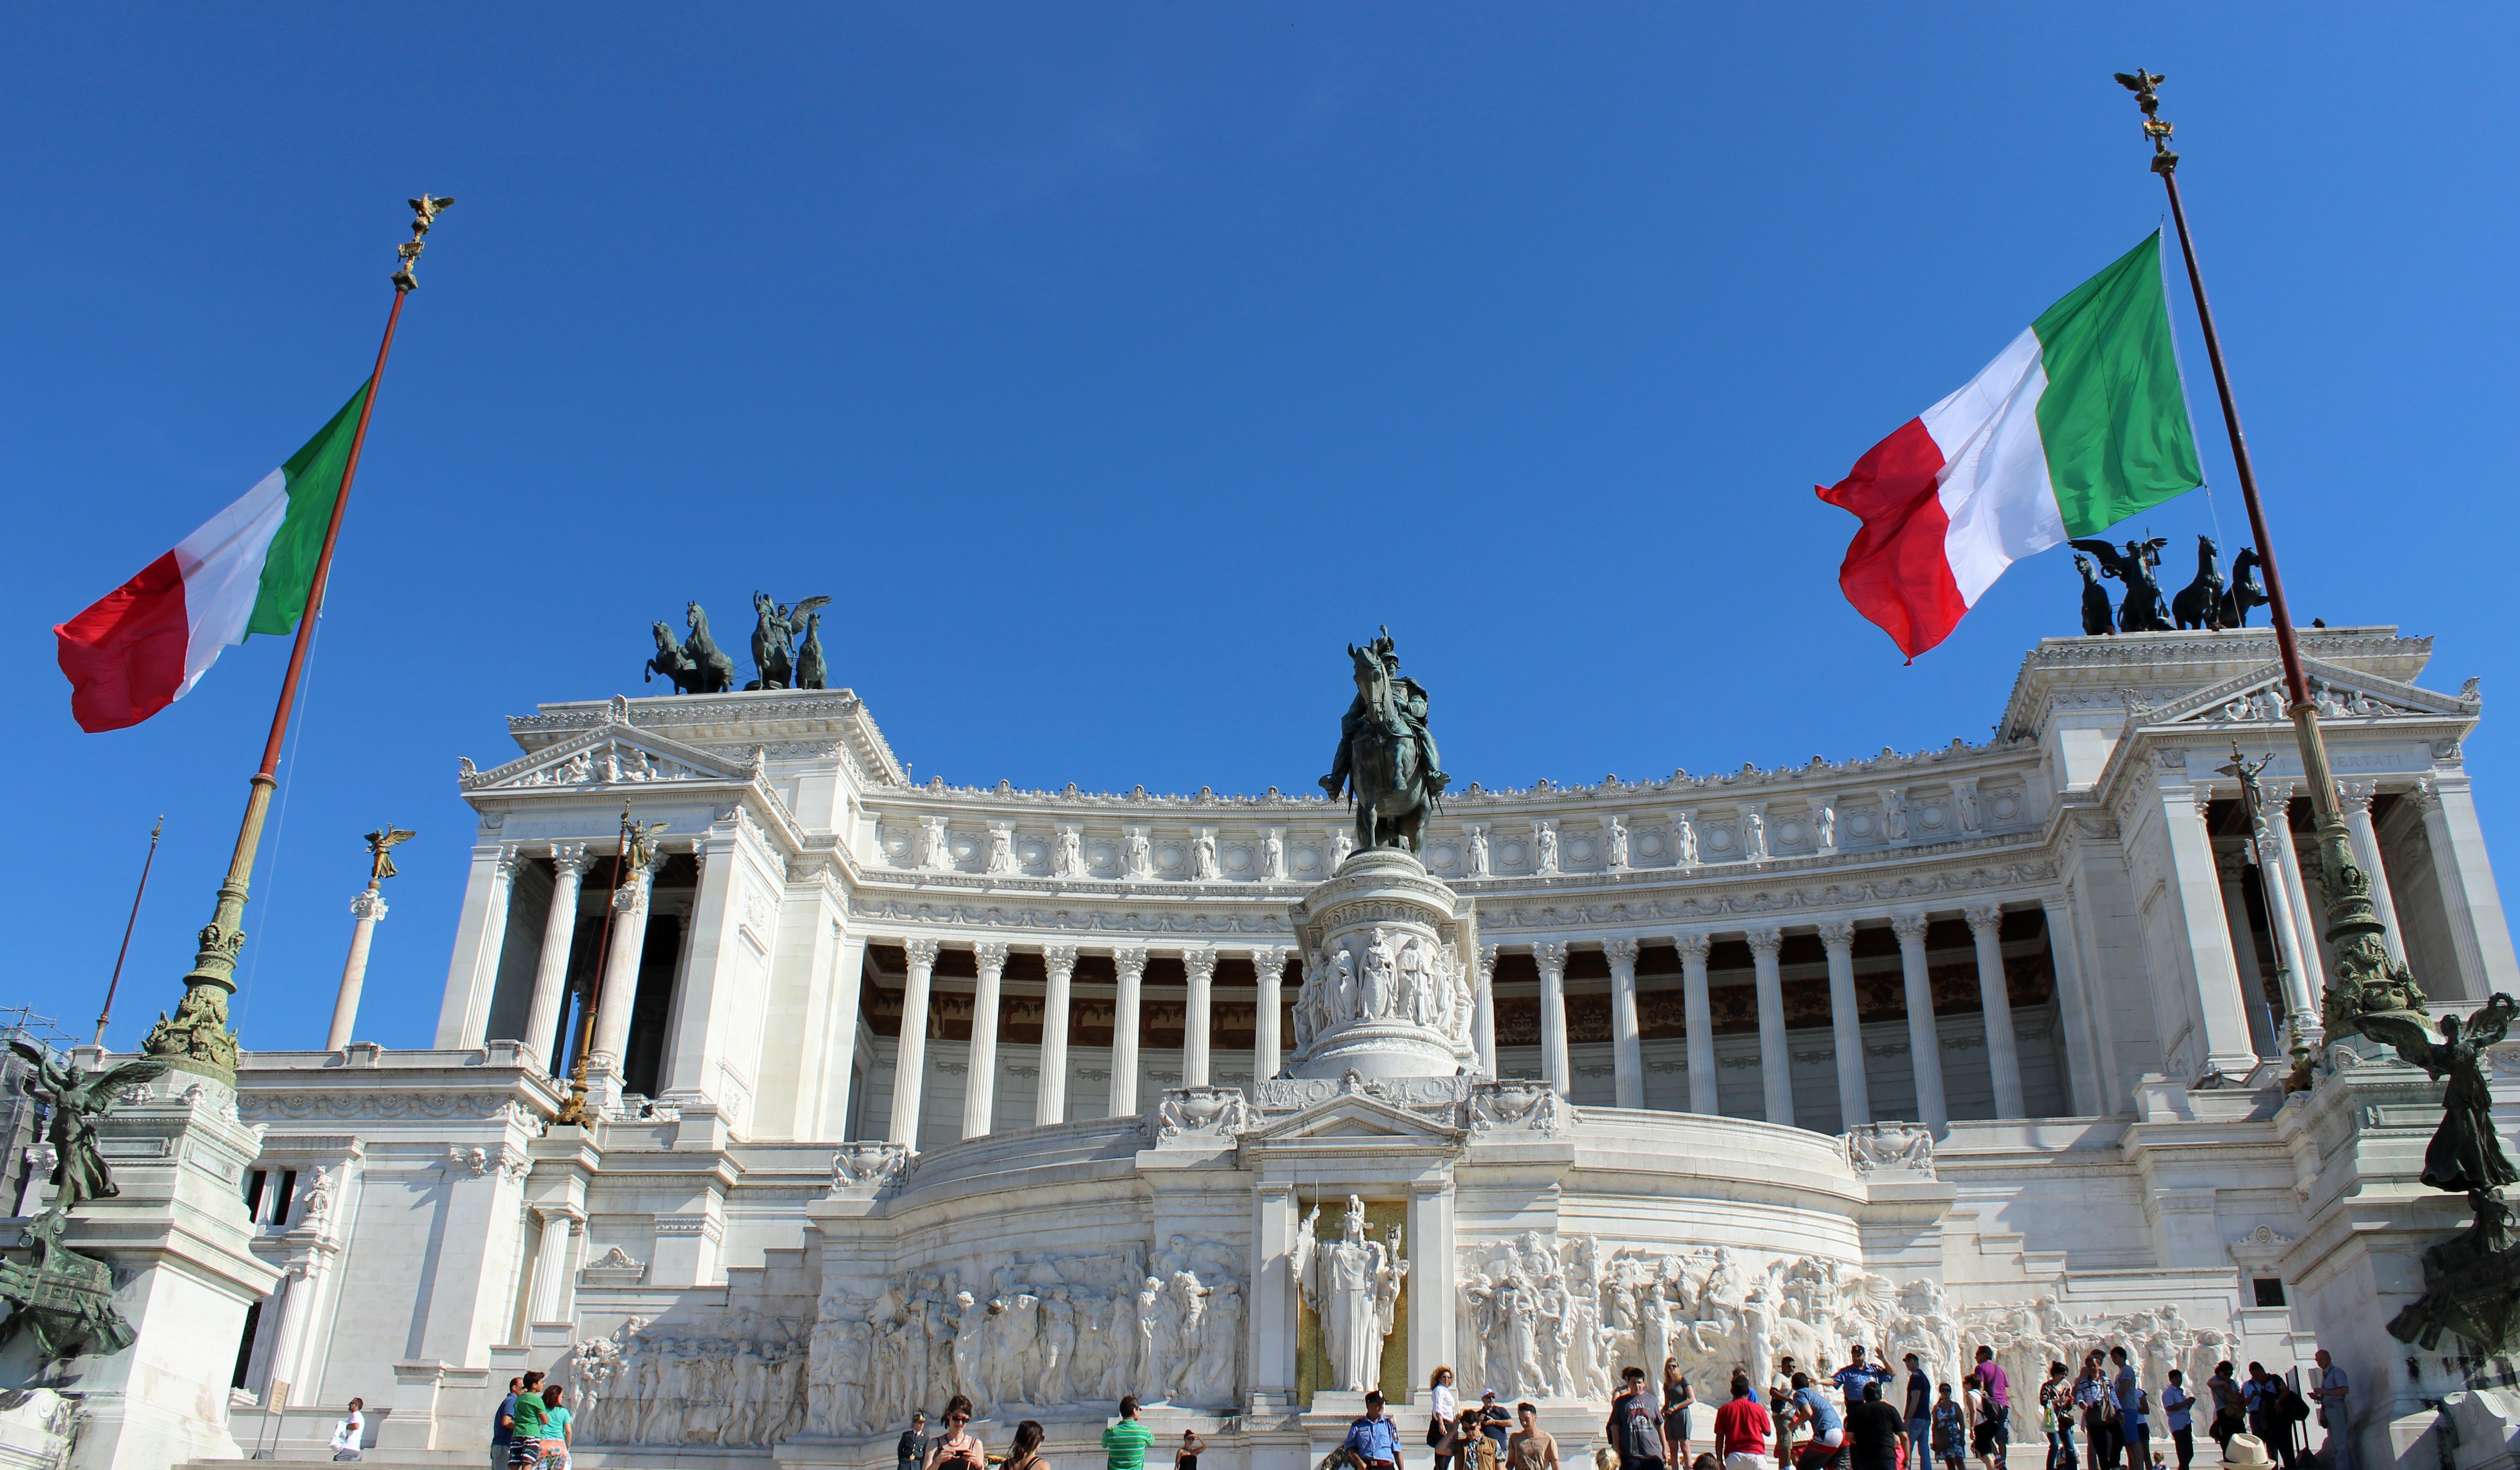
building, monument, downtown, plaza, landmark, italy, tourism, rome, town square, monumento vittorio emanuele ii